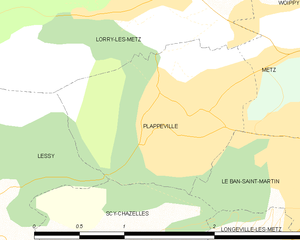
Plappeville est une commune française située dans le département de la Moselle.